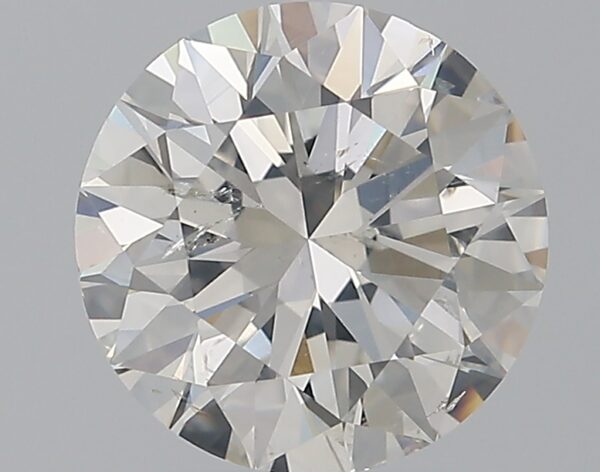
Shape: round
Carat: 2.51
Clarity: SI2
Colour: H
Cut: EX
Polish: EX
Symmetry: EX
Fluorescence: N
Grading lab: GIA
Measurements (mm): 8.66 x 8.69 x 5.38